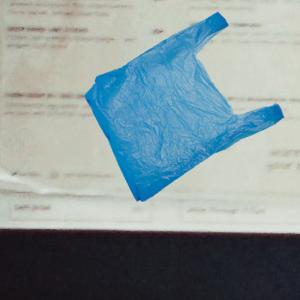
Label: plasticbags